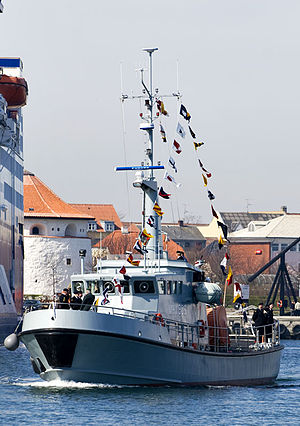
MHV 900-klassen
Marinehjemmeværnets fartøj MHV906 Fænø.
MHV 900-klassen er Marinehjemmeværnets nyeste skibsklasse. Den er en videreudvikling MHV 800-klassen og er ca 3,50 meter længere og adskillige tons tungere. Den forøgede størrelse gør skibsklassen i stand til medbringe 2 flydespærringer af 180 meters længde, hvilket giver det danske forureningsberedskab et mærkbart løft opad. Desuden er klassen udrustet med flere brandpumper og en vandkanon, så den også kan indsættes i brandbekæmpelse. Skibene indgår i Marinehjemmeværnets normale opgavekompleks.